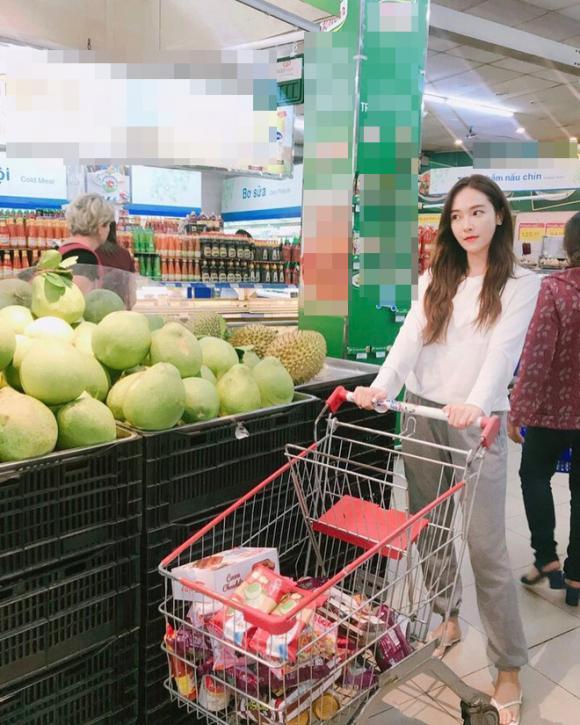
có một cô gái đang đẩy theo một chiếc xe đẩy siêu thị